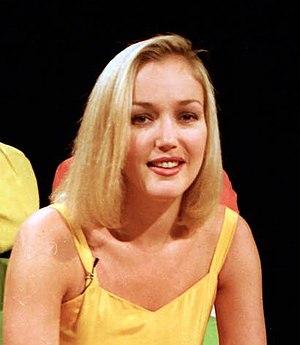
Sapir Koffmann, née en 7 septembre 1965 et morte le 23 novembre 2017, est un mannequin élue Miss Israël 1984.